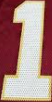
Number: 1